Creative Commons license

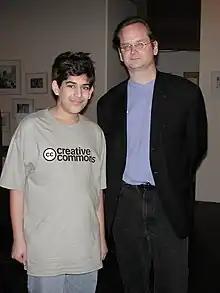
Aaron Swartz and Lawrence Lessig at the 2002 event for the first release of the licenses

Lawrence Lessig and Eric Eldred designed the Creative Commons License (CCL) in 2001 because they saw a need for a license between the existing modes of copyright and public domain status. Version 1.0 of the licenses was officially released on 16 December 2002.